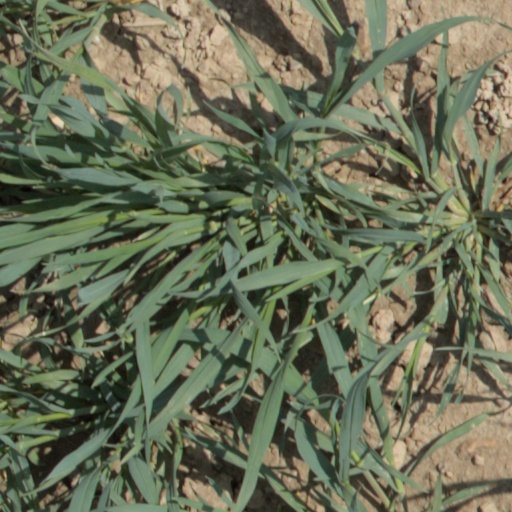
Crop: wheat